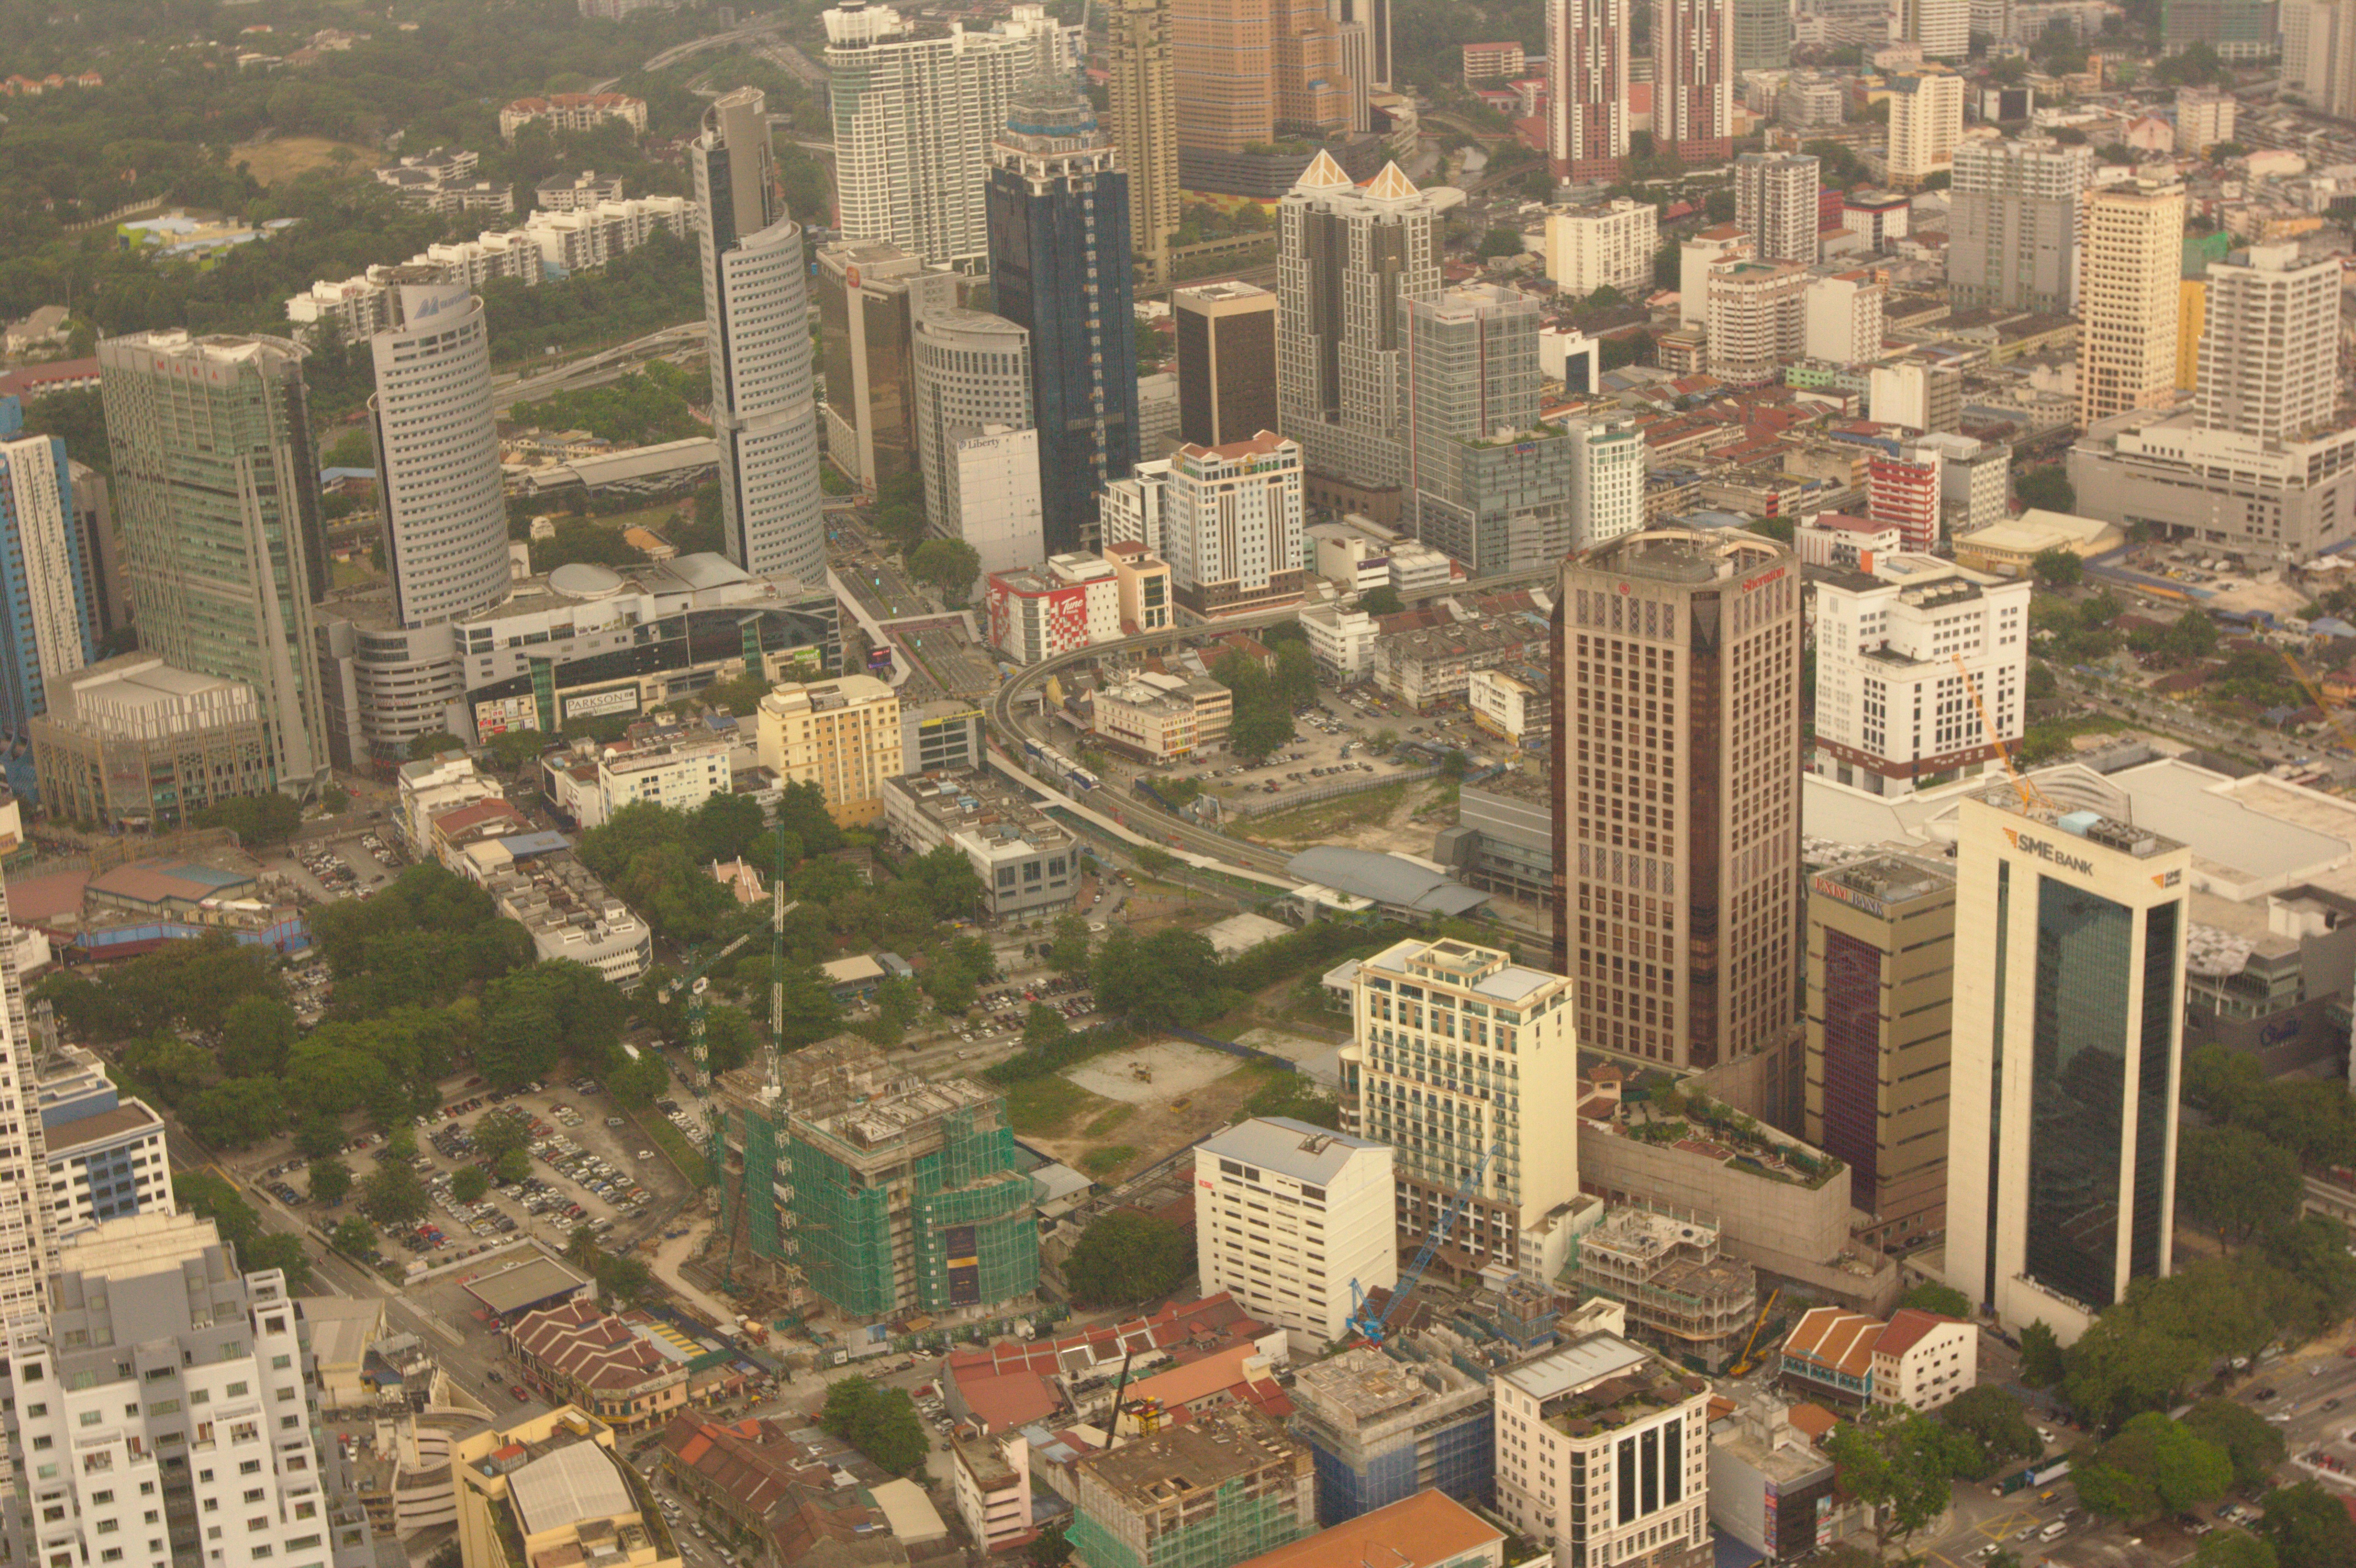
skyline, town, city, skyscraper, cityscape, downtown, suburb, tower, landmark, tower block, metropolis, condominium, neighbourhood, bird's eye view, aerial photography, urban area, residential area, geographical feature, human settlement, metropolitan area